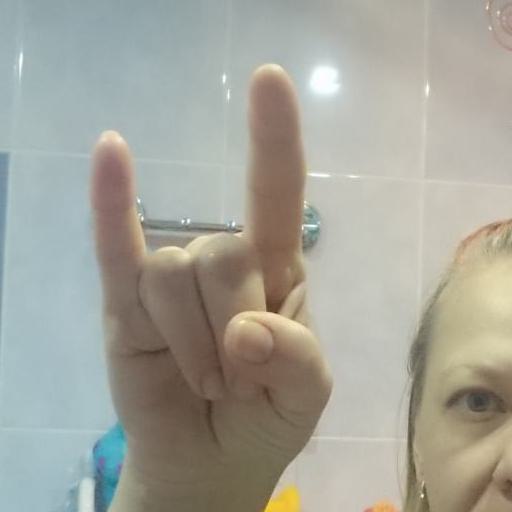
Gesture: rock